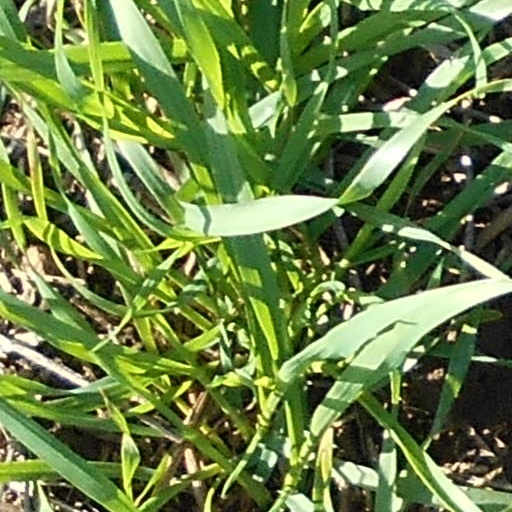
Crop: wheat